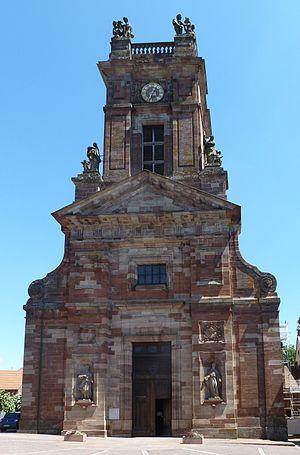
Façade néo-classique de l'abbatiale Sts-Pierre-et-Paul à Neuwiller-lès-Saverne (Bas-Rhin, Alsace, France). This building is indexed in the Base Mérimée, a database of architectural heritage maintained by the French Ministry of Culture,